Alessandro Moreschi

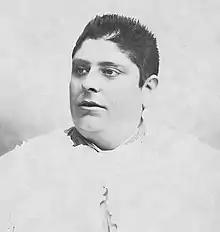
Moreschi

Alessandro Moreschi (11 November 1858 – 21 April 1922) was an Italian chorister of the late 19th century and the only castrato to make solo recordings.